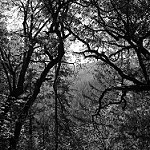
Label: B & W